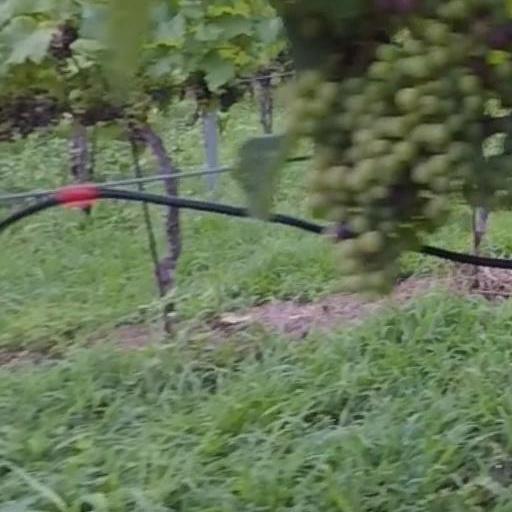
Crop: grape